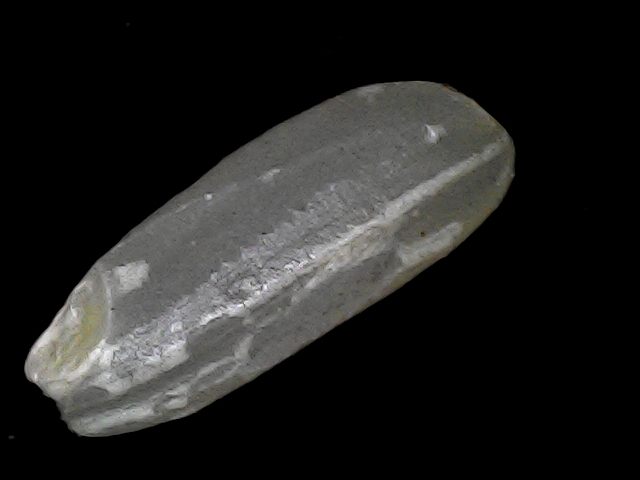
Rice variety: BD56